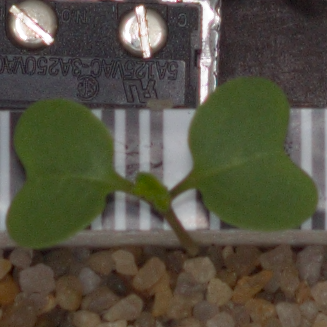
Label: charlock